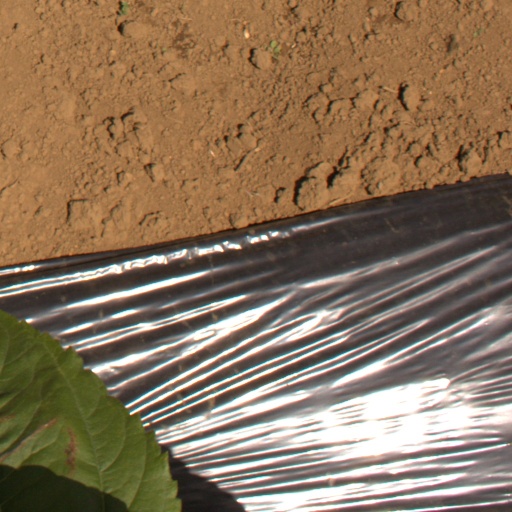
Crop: Jerusalem artichoke